Syarif Hamid II of Pontianak

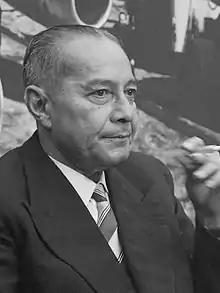
Sultan Hamid II (1966)

Hamid's role in the coup led to increased agitation in West Kalimantan for its integration into the Republic of Indonesia. Following a fact-finding mission by the Government Commission, the RUSI House of Representatives voted by fifty votes to one to merge West Kalimantan into the Republic of Indonesia. Following clashes with demobilised KNIL troops in Makassar and the attempted secession of an Ambonese Republic of South Moluccas, the federal United States of Indonesia was dissolved on 17 August 1950, turning Indonesia into a unitary state dominated by the central government in Jakarta.